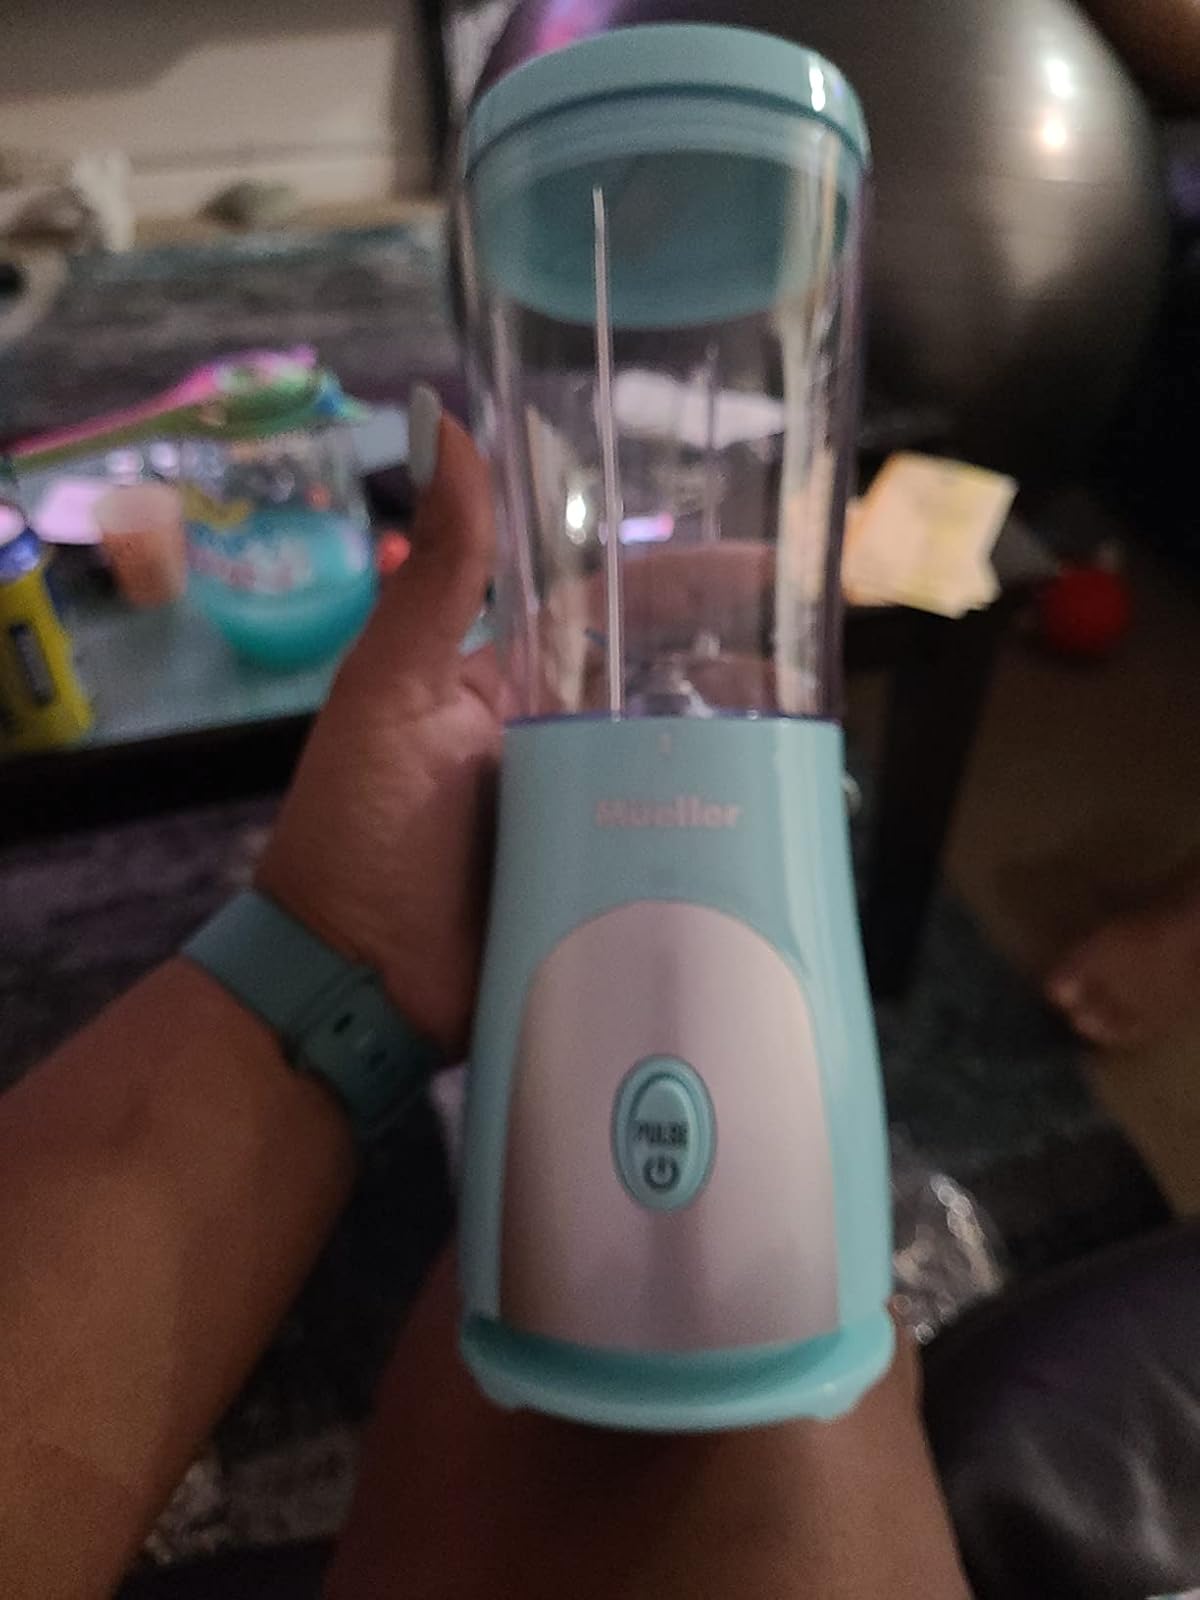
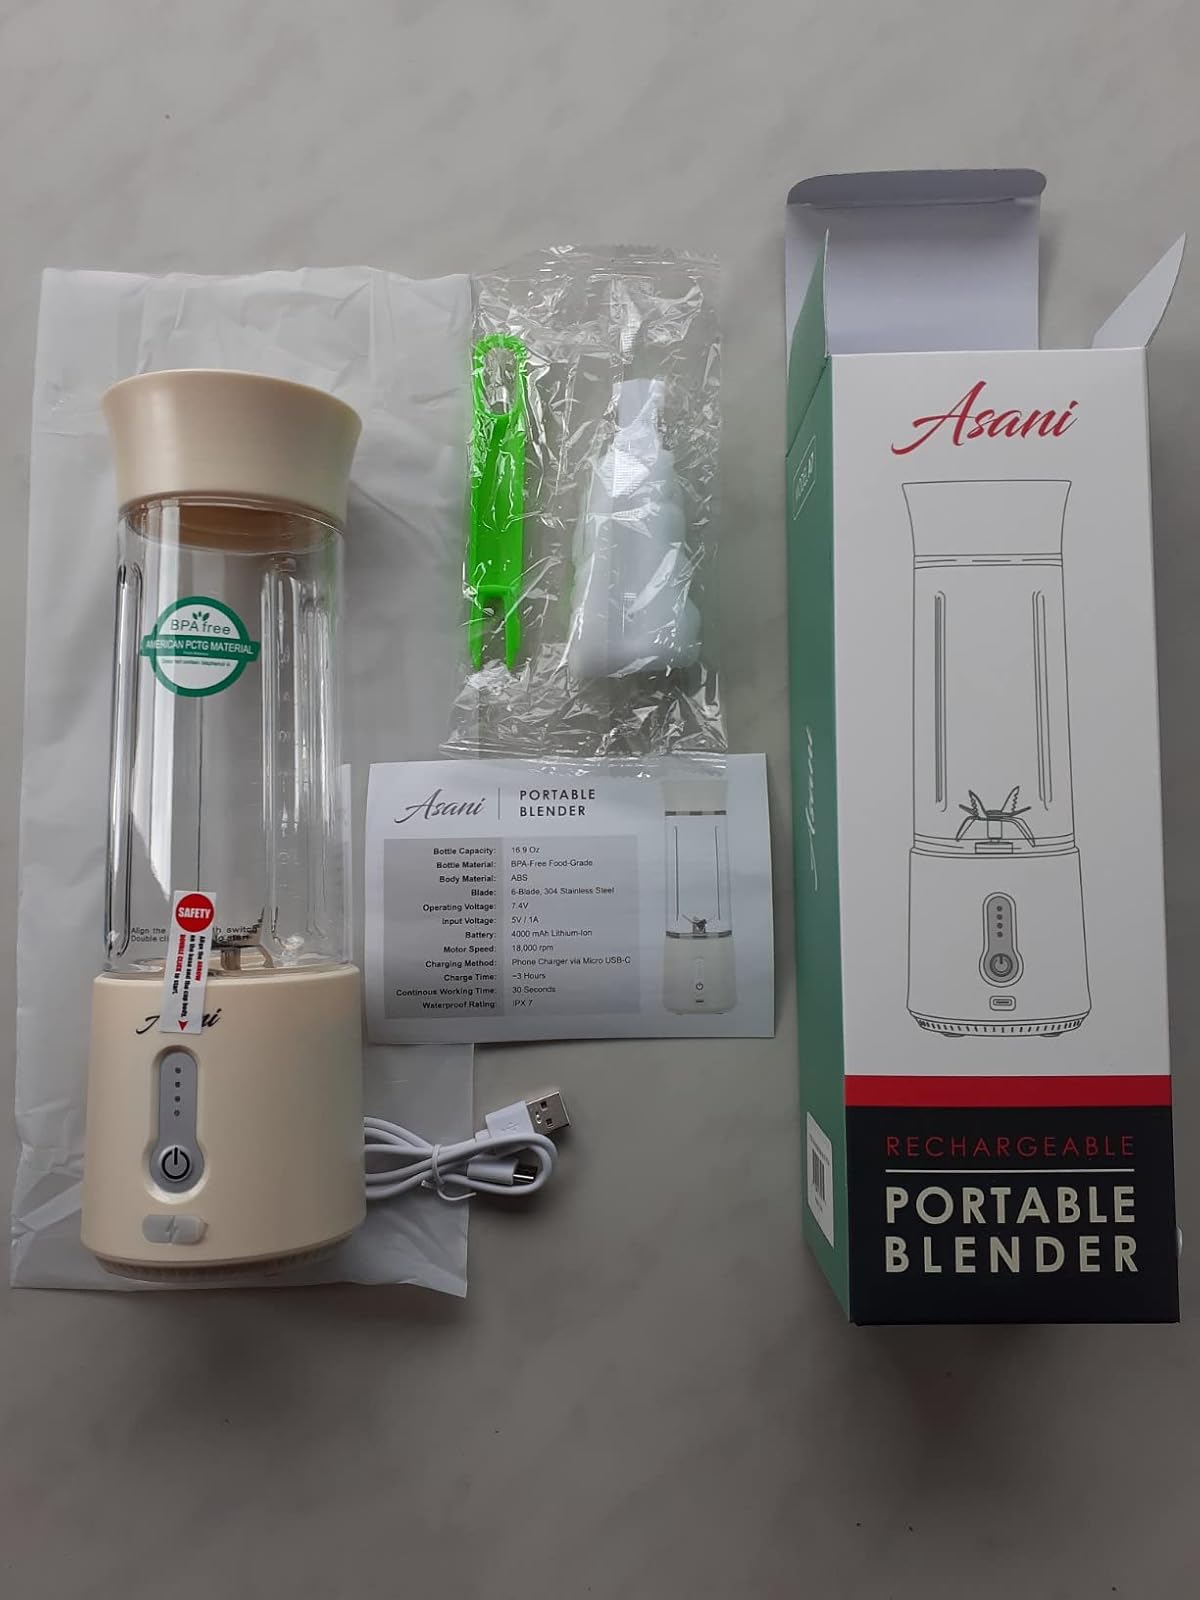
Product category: items_blender
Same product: no